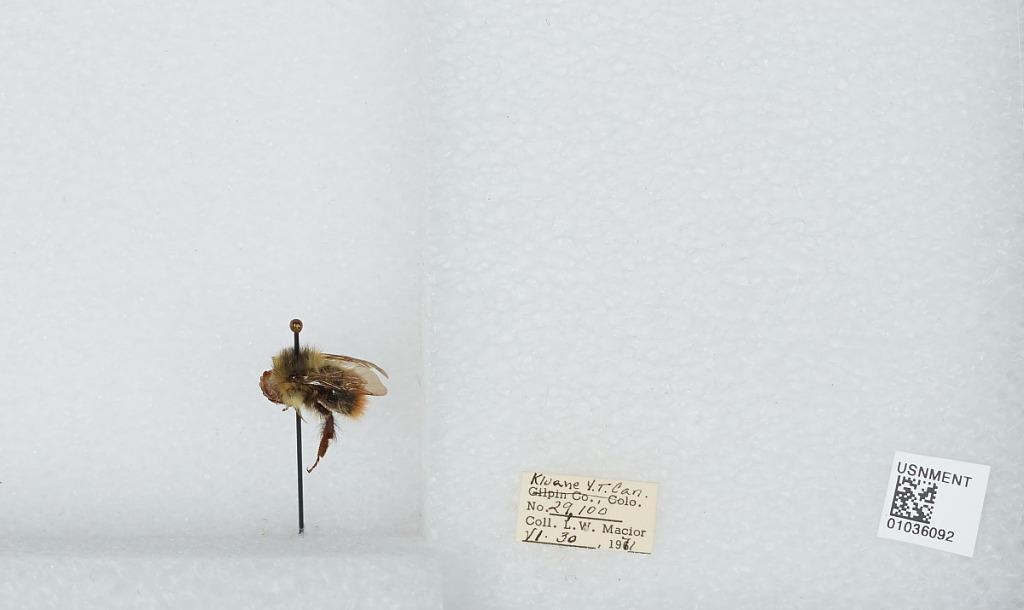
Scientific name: Bombus (Pyrobombus) mixtus Cresson
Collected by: L. Macior
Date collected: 1971-6-30
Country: Canada
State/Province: Yukon Territory
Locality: Kluane
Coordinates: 60.75, -139.5